Nowruz

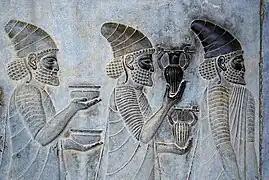
A bas-relief at the Apadana in Persepolis, depicting Armenians bringing their famous wine to the Shah.

Although the word "Nowruz" is not recorded in Achaemenid inscriptions, there is a detailed account by Xenophon of a Nowruz celebration taking place in Persepolis and the continuity of this festival in the Achaemenid tradition. Nowruz was an important day during the Achaemenid Empire. Kings of the different Achaemenid nations would bring gifts to the King of Kings. The significance of the ceremony was such that King Cambyses II's appointment as the king of Babylon was legitimized only after his participation in the referred annual Achaemenid festival.